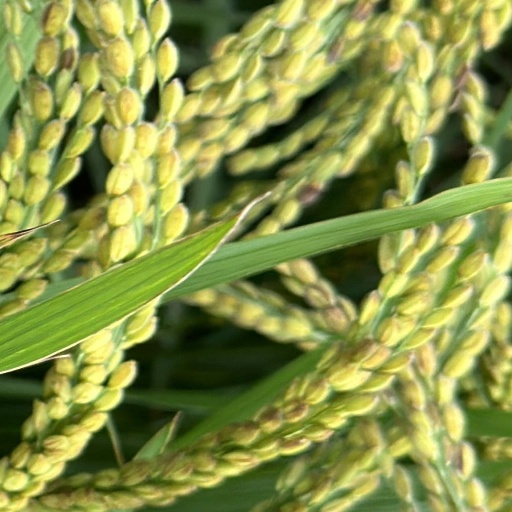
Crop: rice